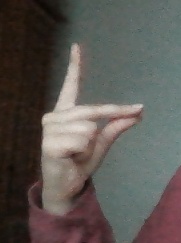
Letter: ta